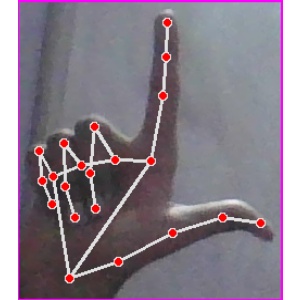
अक्षर: ल